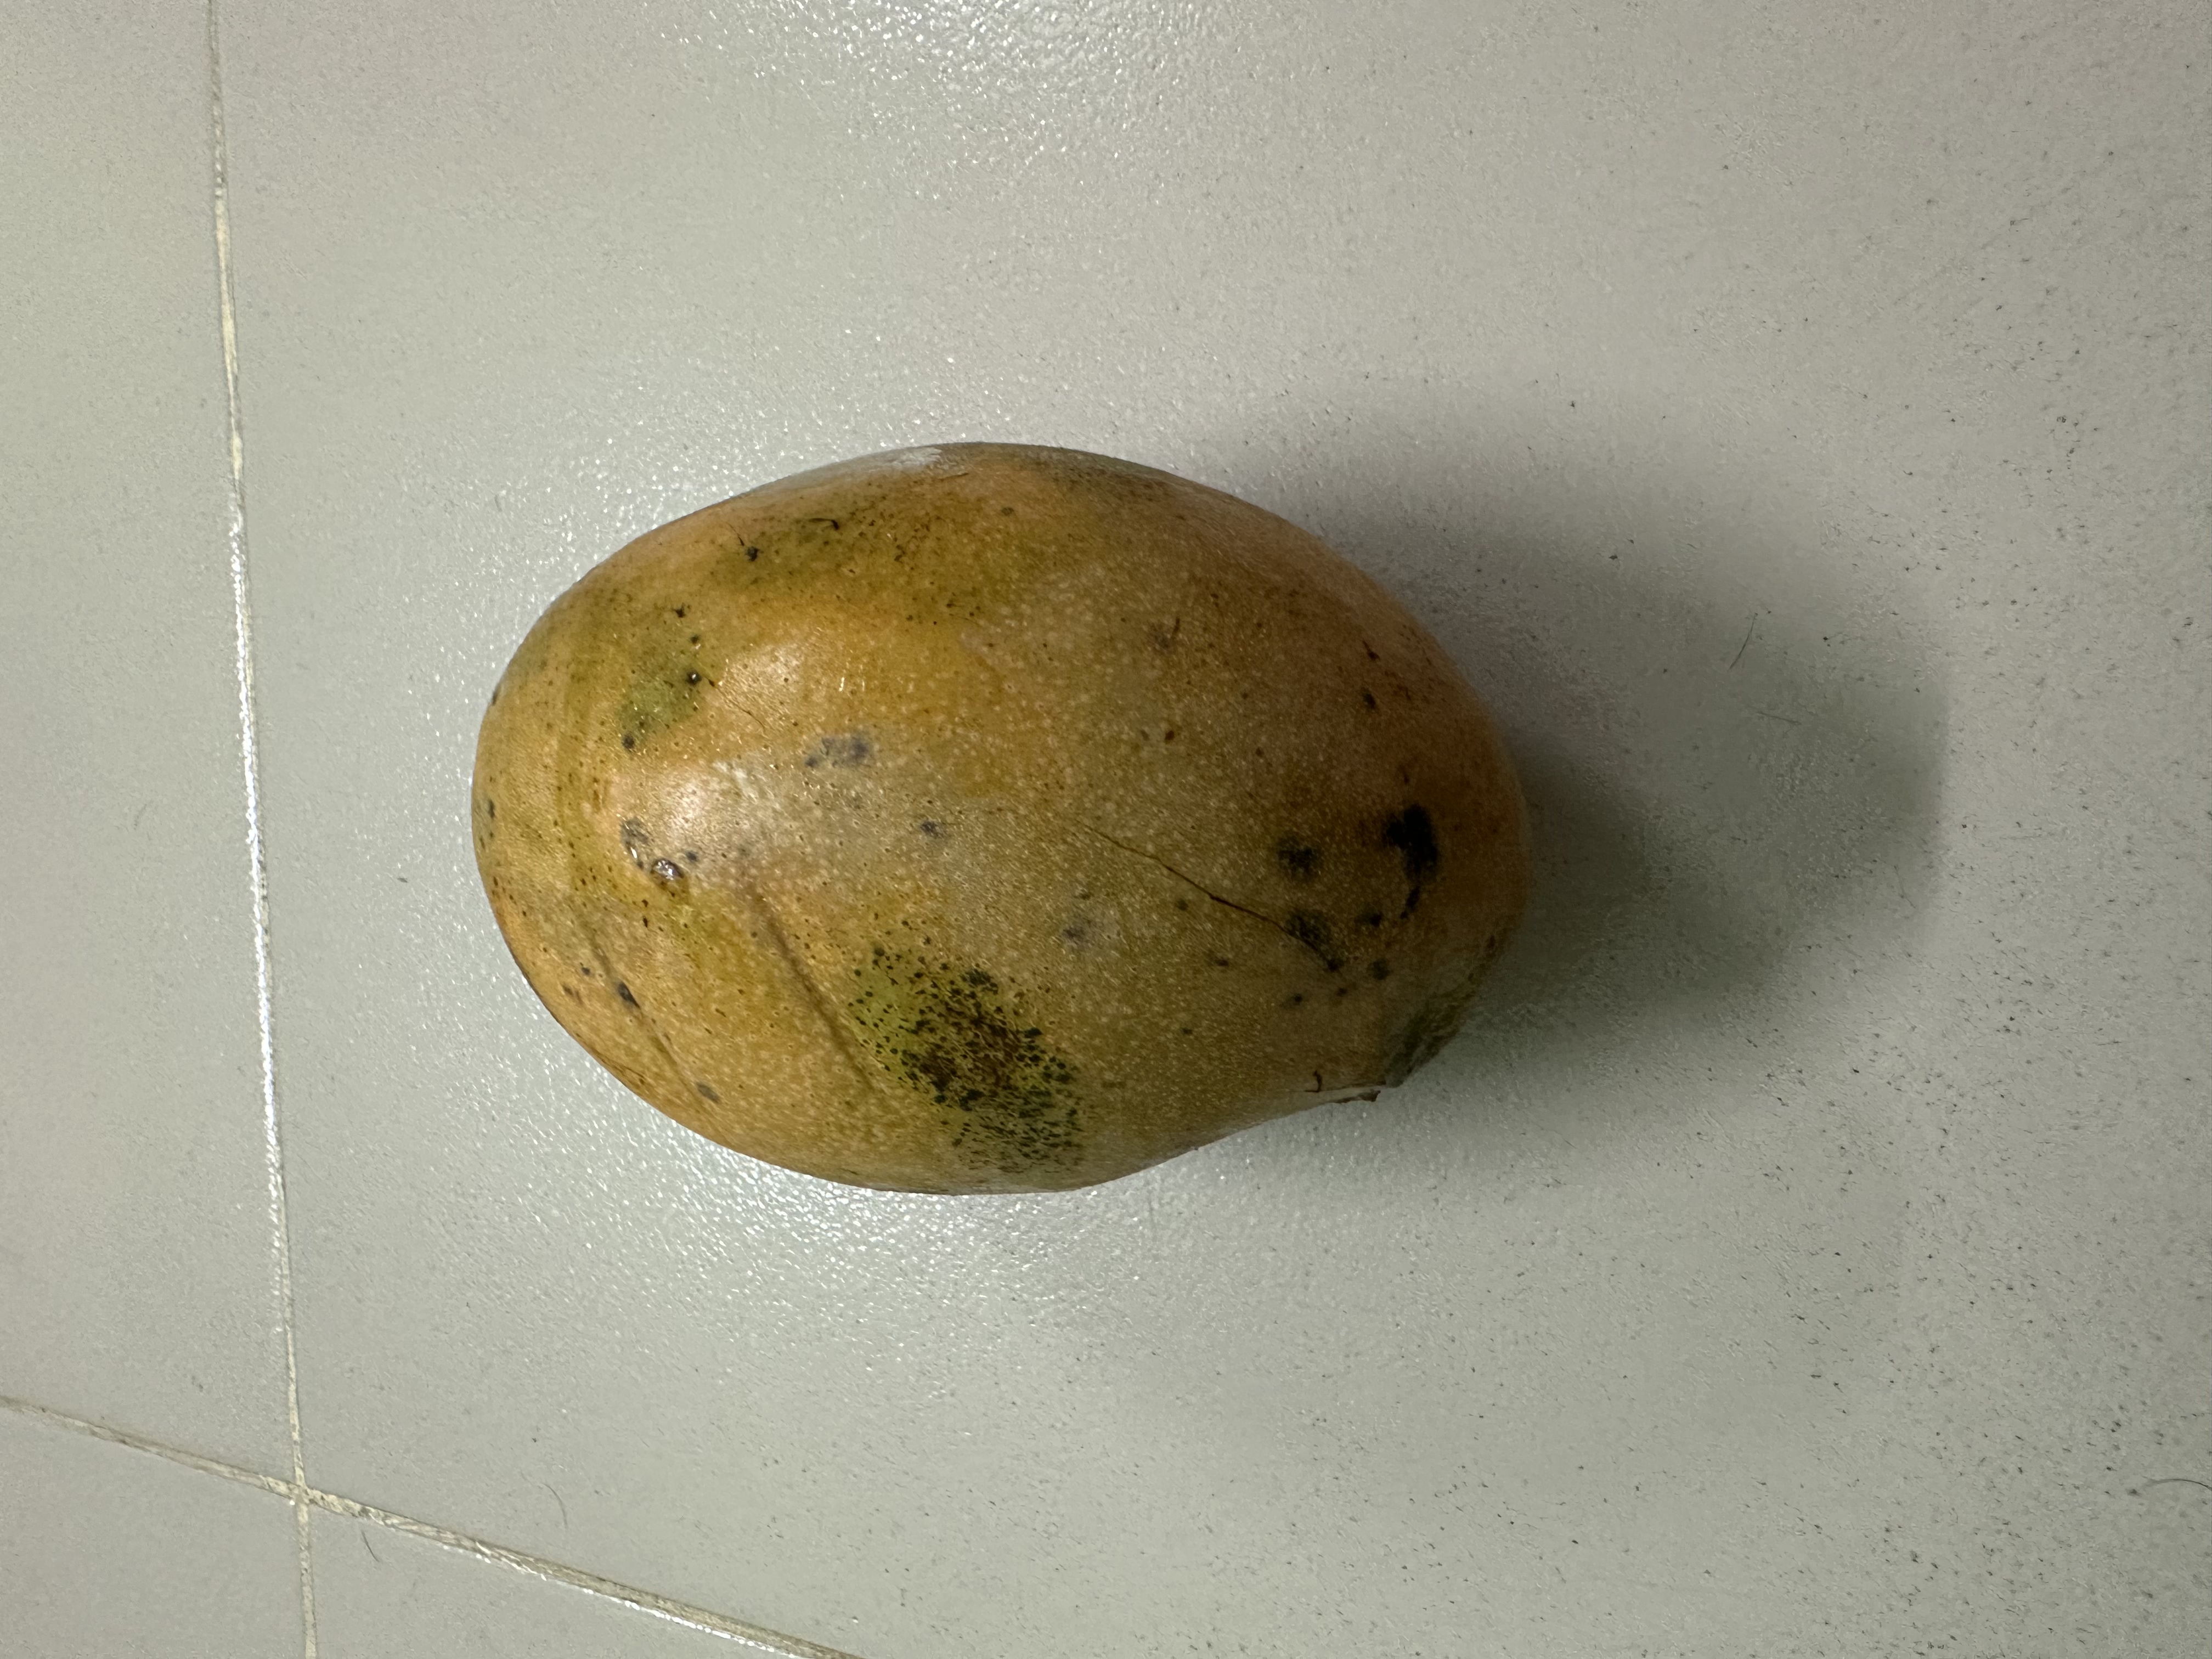
Mango variety: Mollika